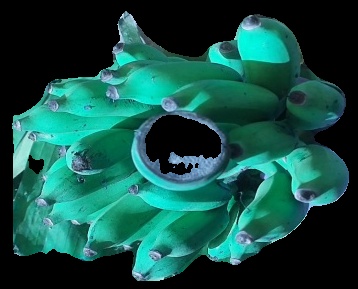
Variety: elakki-bale
Grade: grade3